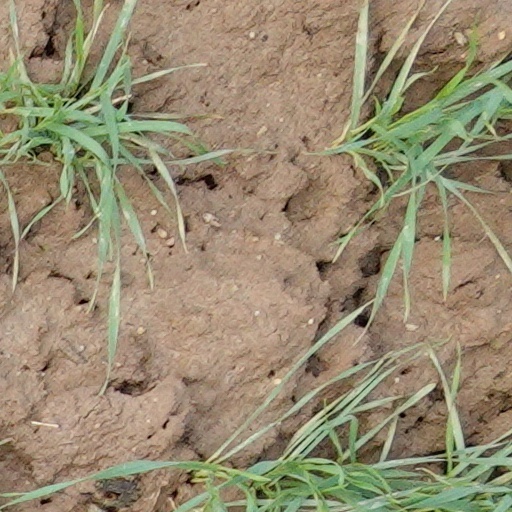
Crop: wheat